Lawrence Sullivan Ross

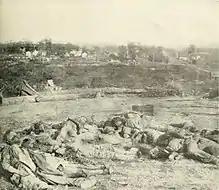
Confederate dead lay gathered at the bottom of the parapet of Battery Robinett on the day after the Battle of Corinth.

In early 1861 after Texas voted to secede from the United States and join the Confederacy, Ross's brother Peter began recruiting men for a new military company. Ross enlisted in his brother's company as a private, and shortly afterwards, Governor Edward Clark requested he instead proceed immediately to the Indian Territory to negotiate treaties with the Five Civilized Tribes, so they would not help the Union Army. One week after his May 28 wedding to Lizzie Tinsley, Ross set out for the Indian Territory. Upon reaching the Washita Agency, he discovered the Confederate commissioners had already signed a preliminary treaty with the tribes.